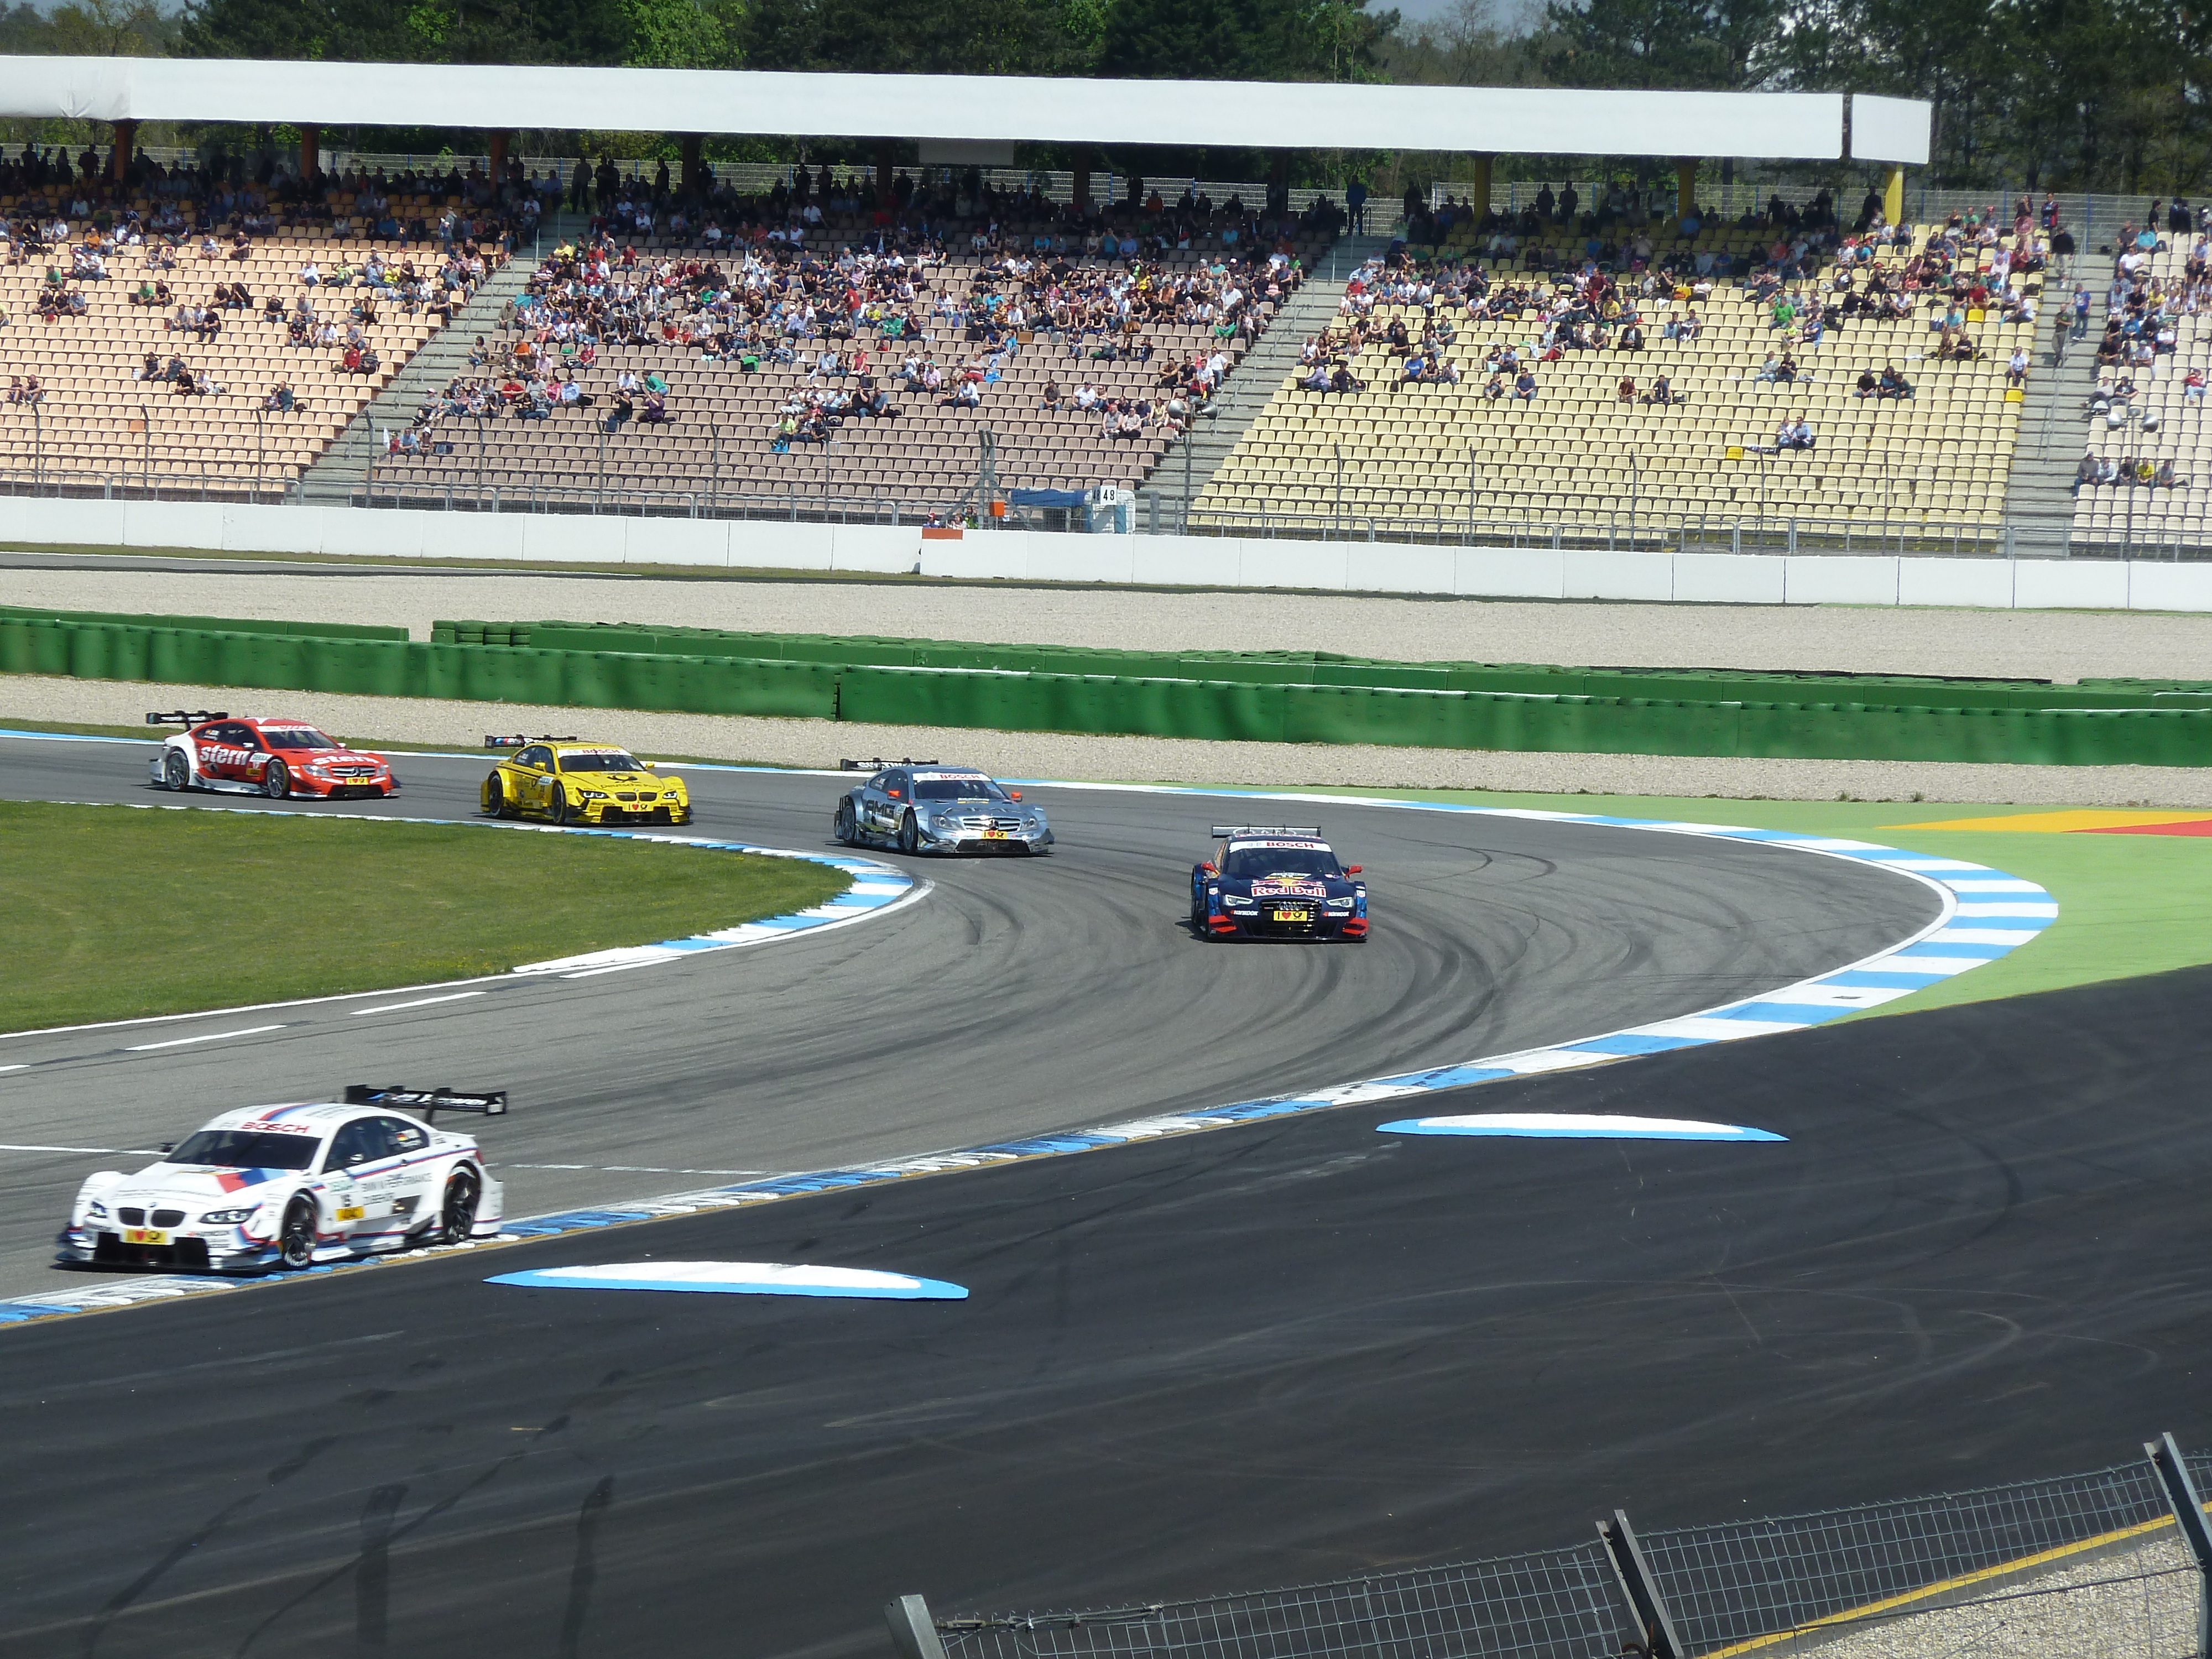
structure, sport, auto, stadium, race, sports, racing, race track, motorsport, dtm, formula one, auto racing, sport venue, performance car, stock car racing, race of champions